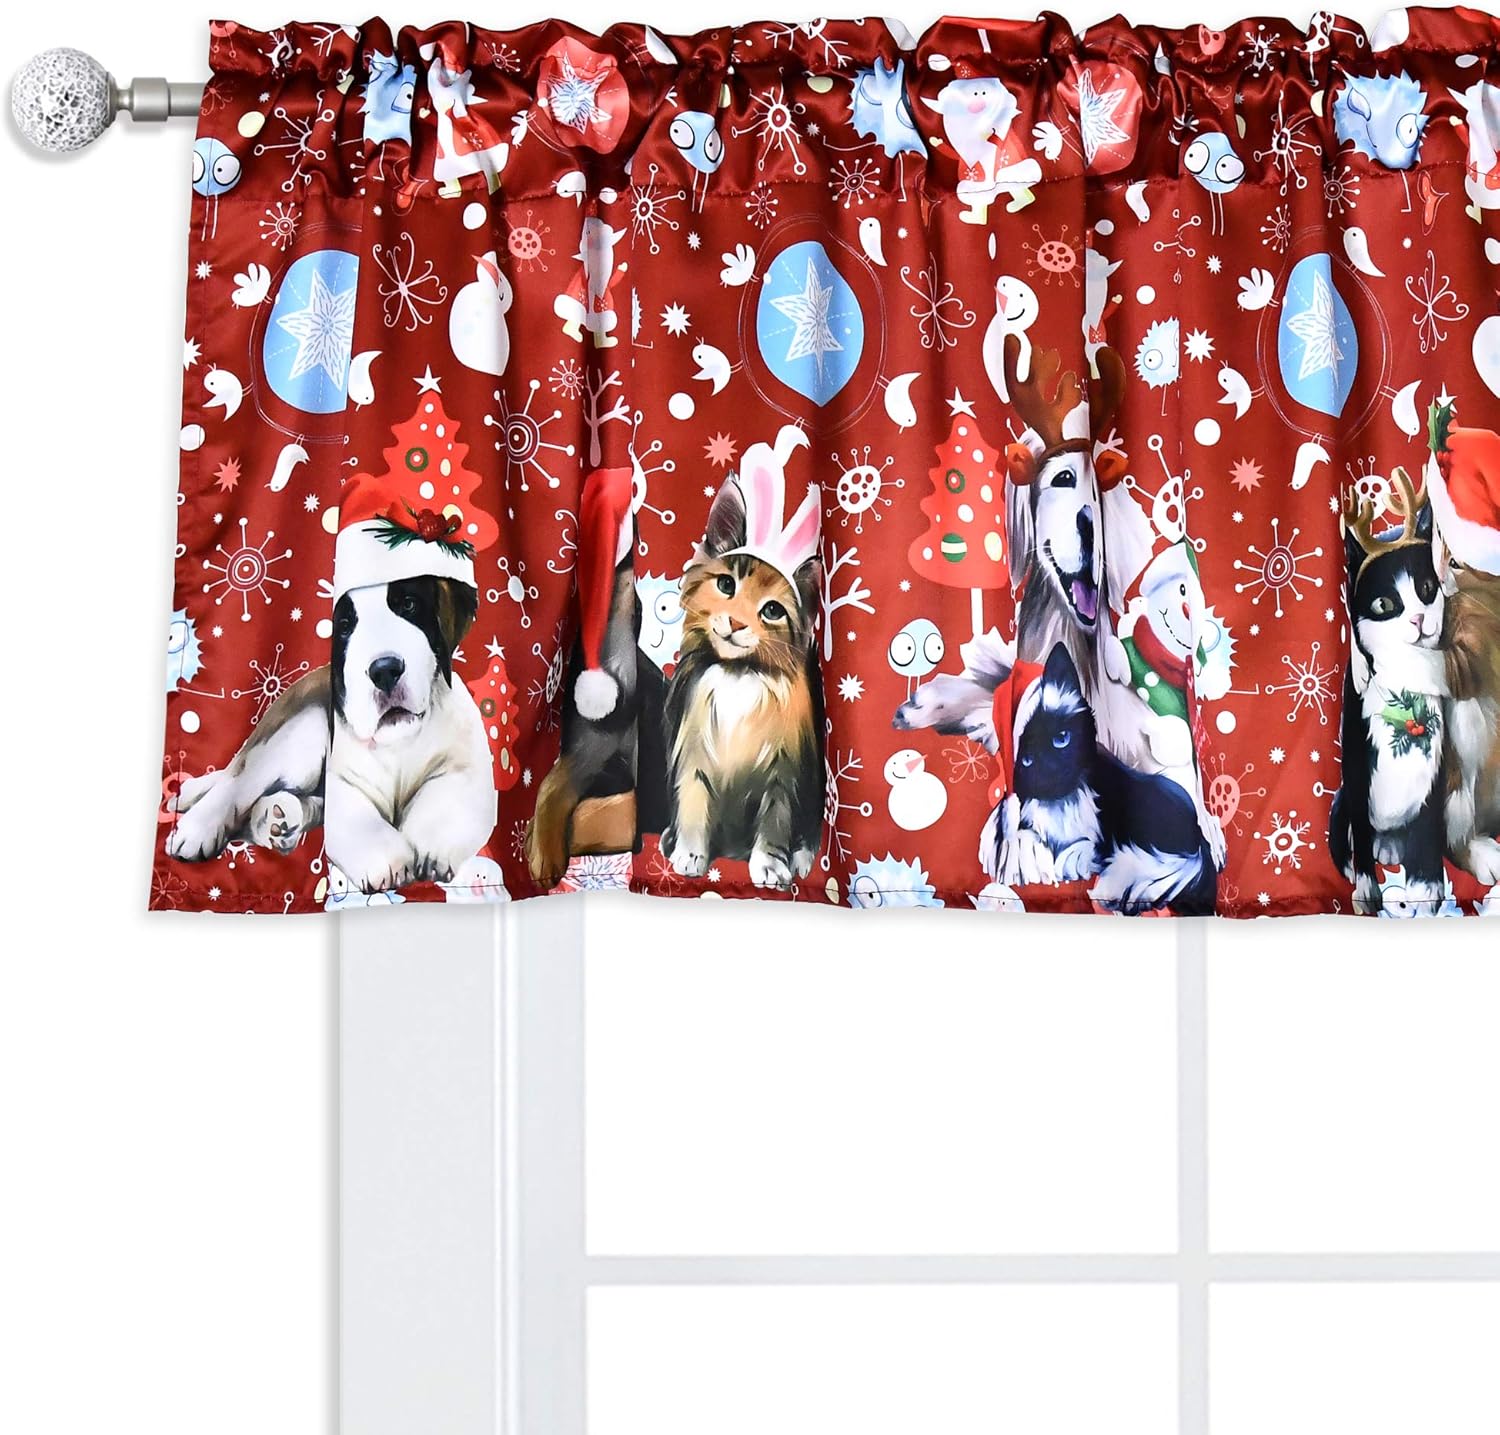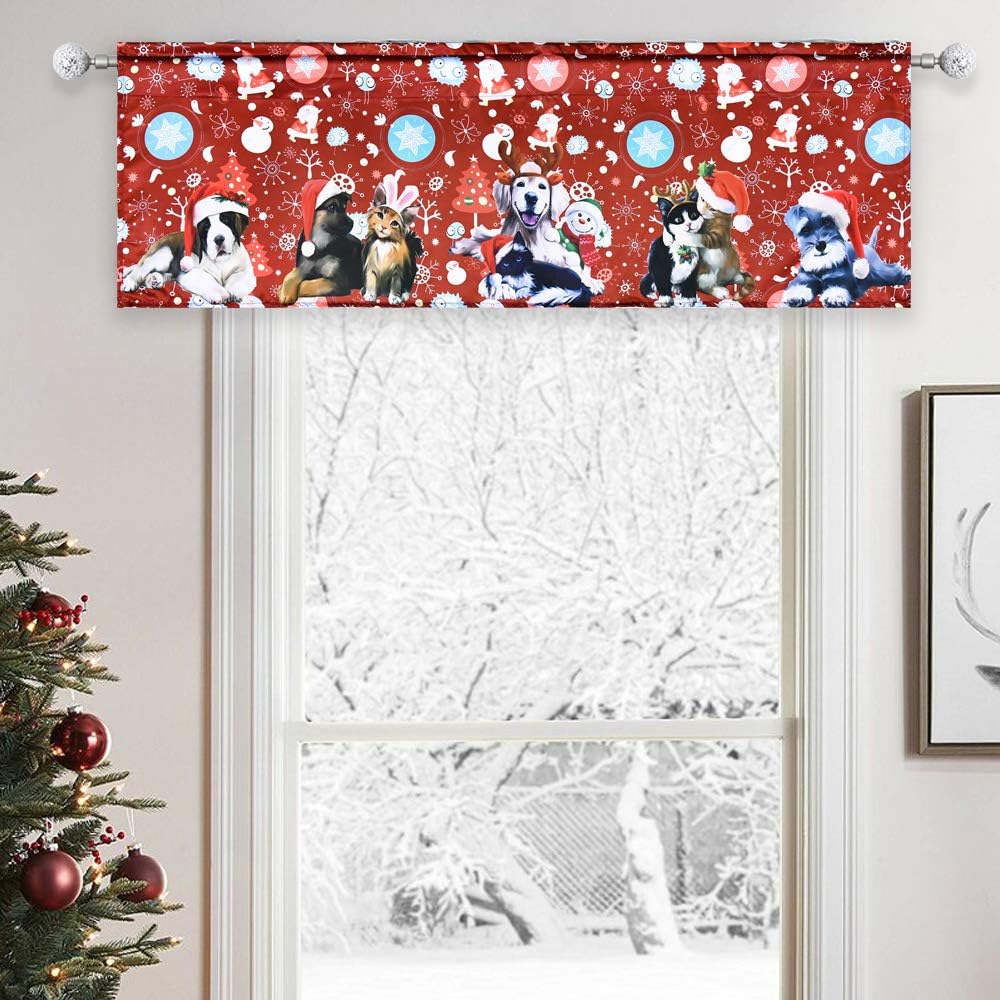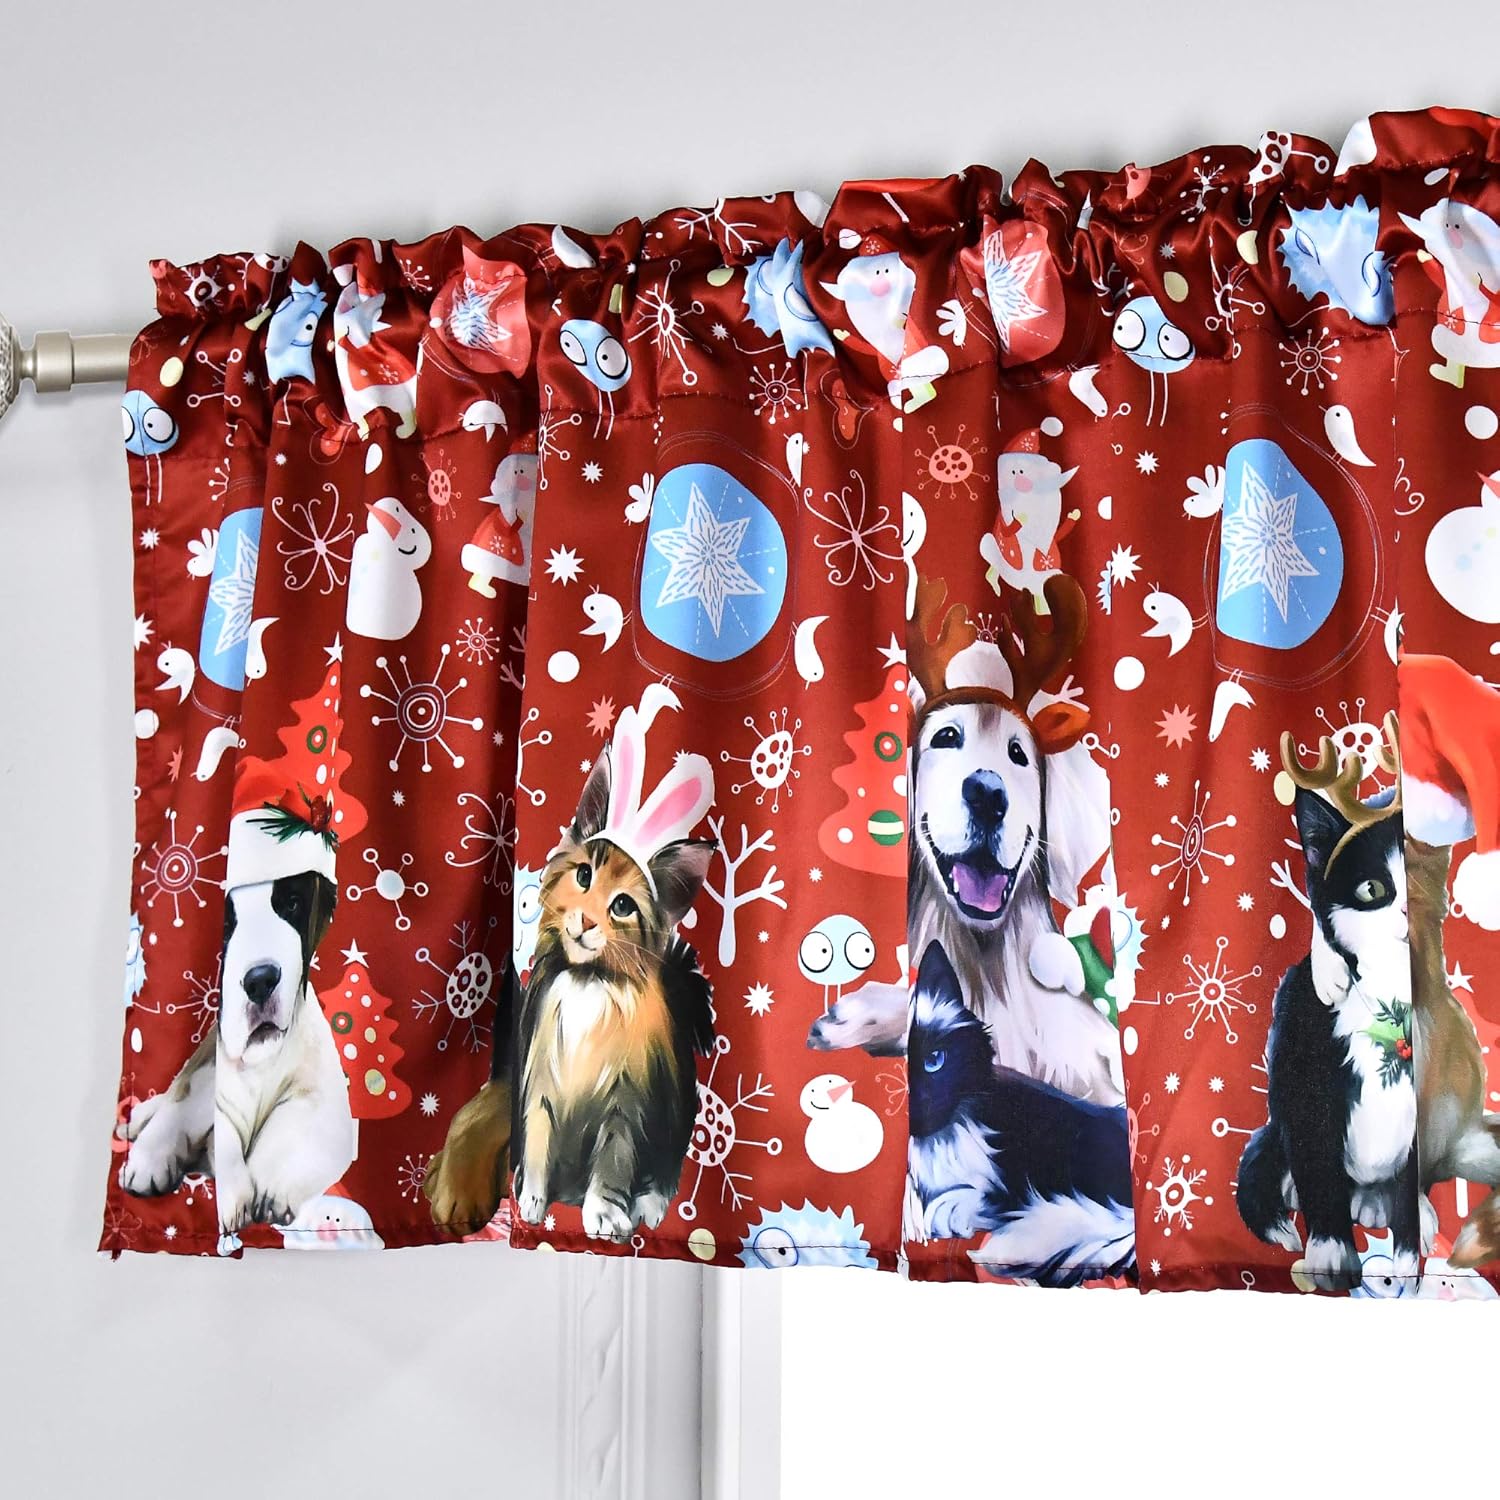
DUALIFE Valance for Windows, Cute Dog and Cat Curtains Valance Decor, Suitable for Children's Bedroom Living Room, 52X18 inch Each Panel
Category: Amazon Home
DUALIFE offers buyers a versatile and stylish high quality valance at an affordable price. Each of our products is delicate and practical, because we have our own Factory that is specialized in providing textile products for European and American markets for more than ten years DUALIFE offers buyers a versatile and stylish high quality valance at an affordable price. Each of our products is delicate and practical, because we have our own Factory that is specialized in providing textile products for European and American markets for more than ten years The theme of this product is cute dogs and cats, which are perfect for decorating children's rooms. The theme of this product is cute dogs and cats, which are perfect for decorating children's rooms. We believe that the children will be very happy if you prepare this window valance as a gift for them We believe that the children will be very happy if you prepare this window valance as a gift for them We are committed to 100% customer satisfaction, if you have any Suggestions for our products, please let us know.We will make improvements until customers are satisfied with us. We are committed to 100% customer satisfaction, if you have any Suggestions for our products, please let us know.We will make improvements until customers are satisfied with us.
Features: package includes: 1 panel per package,each panel's size: 52W x 18L inches,3inch rod pocket. | design & style:Full of creative design, We believe that the children will be very happy if you prepare this window curtain as a gift for them. provide your home with a warm, harmonious and happy atmosphere, when Christmas comes to create a perfect Christmas atmosphere for your home. | upgraded version & serve well: This valance use soft material, updates the look of your home instantly in a unique way. It is extremely versatile and will liven up any home decoration. Hang it in your bedroom, living room, dining room, kitchen, or any room that needs that perfect. | gift & service：If you have any questions about the product, please email us as soon as possible, and we will help you solve the problem within 7 working days. | care instruction:Machine Washable in cold water, tumble dry. Gentle Cycle in mesh bag, only non-chlorine bleach when needed, tumble dry low, cool iron if needed.